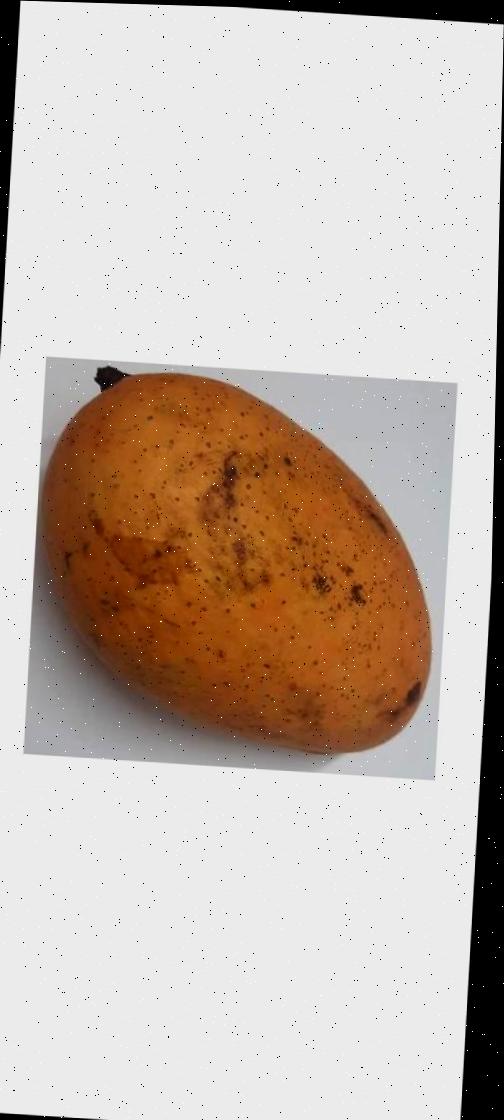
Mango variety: Ashshina Classic